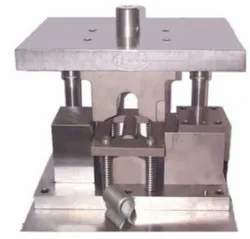
Label: Press_Tools